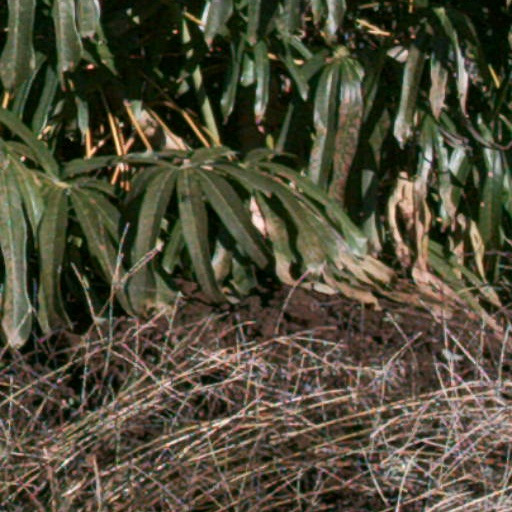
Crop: cassava